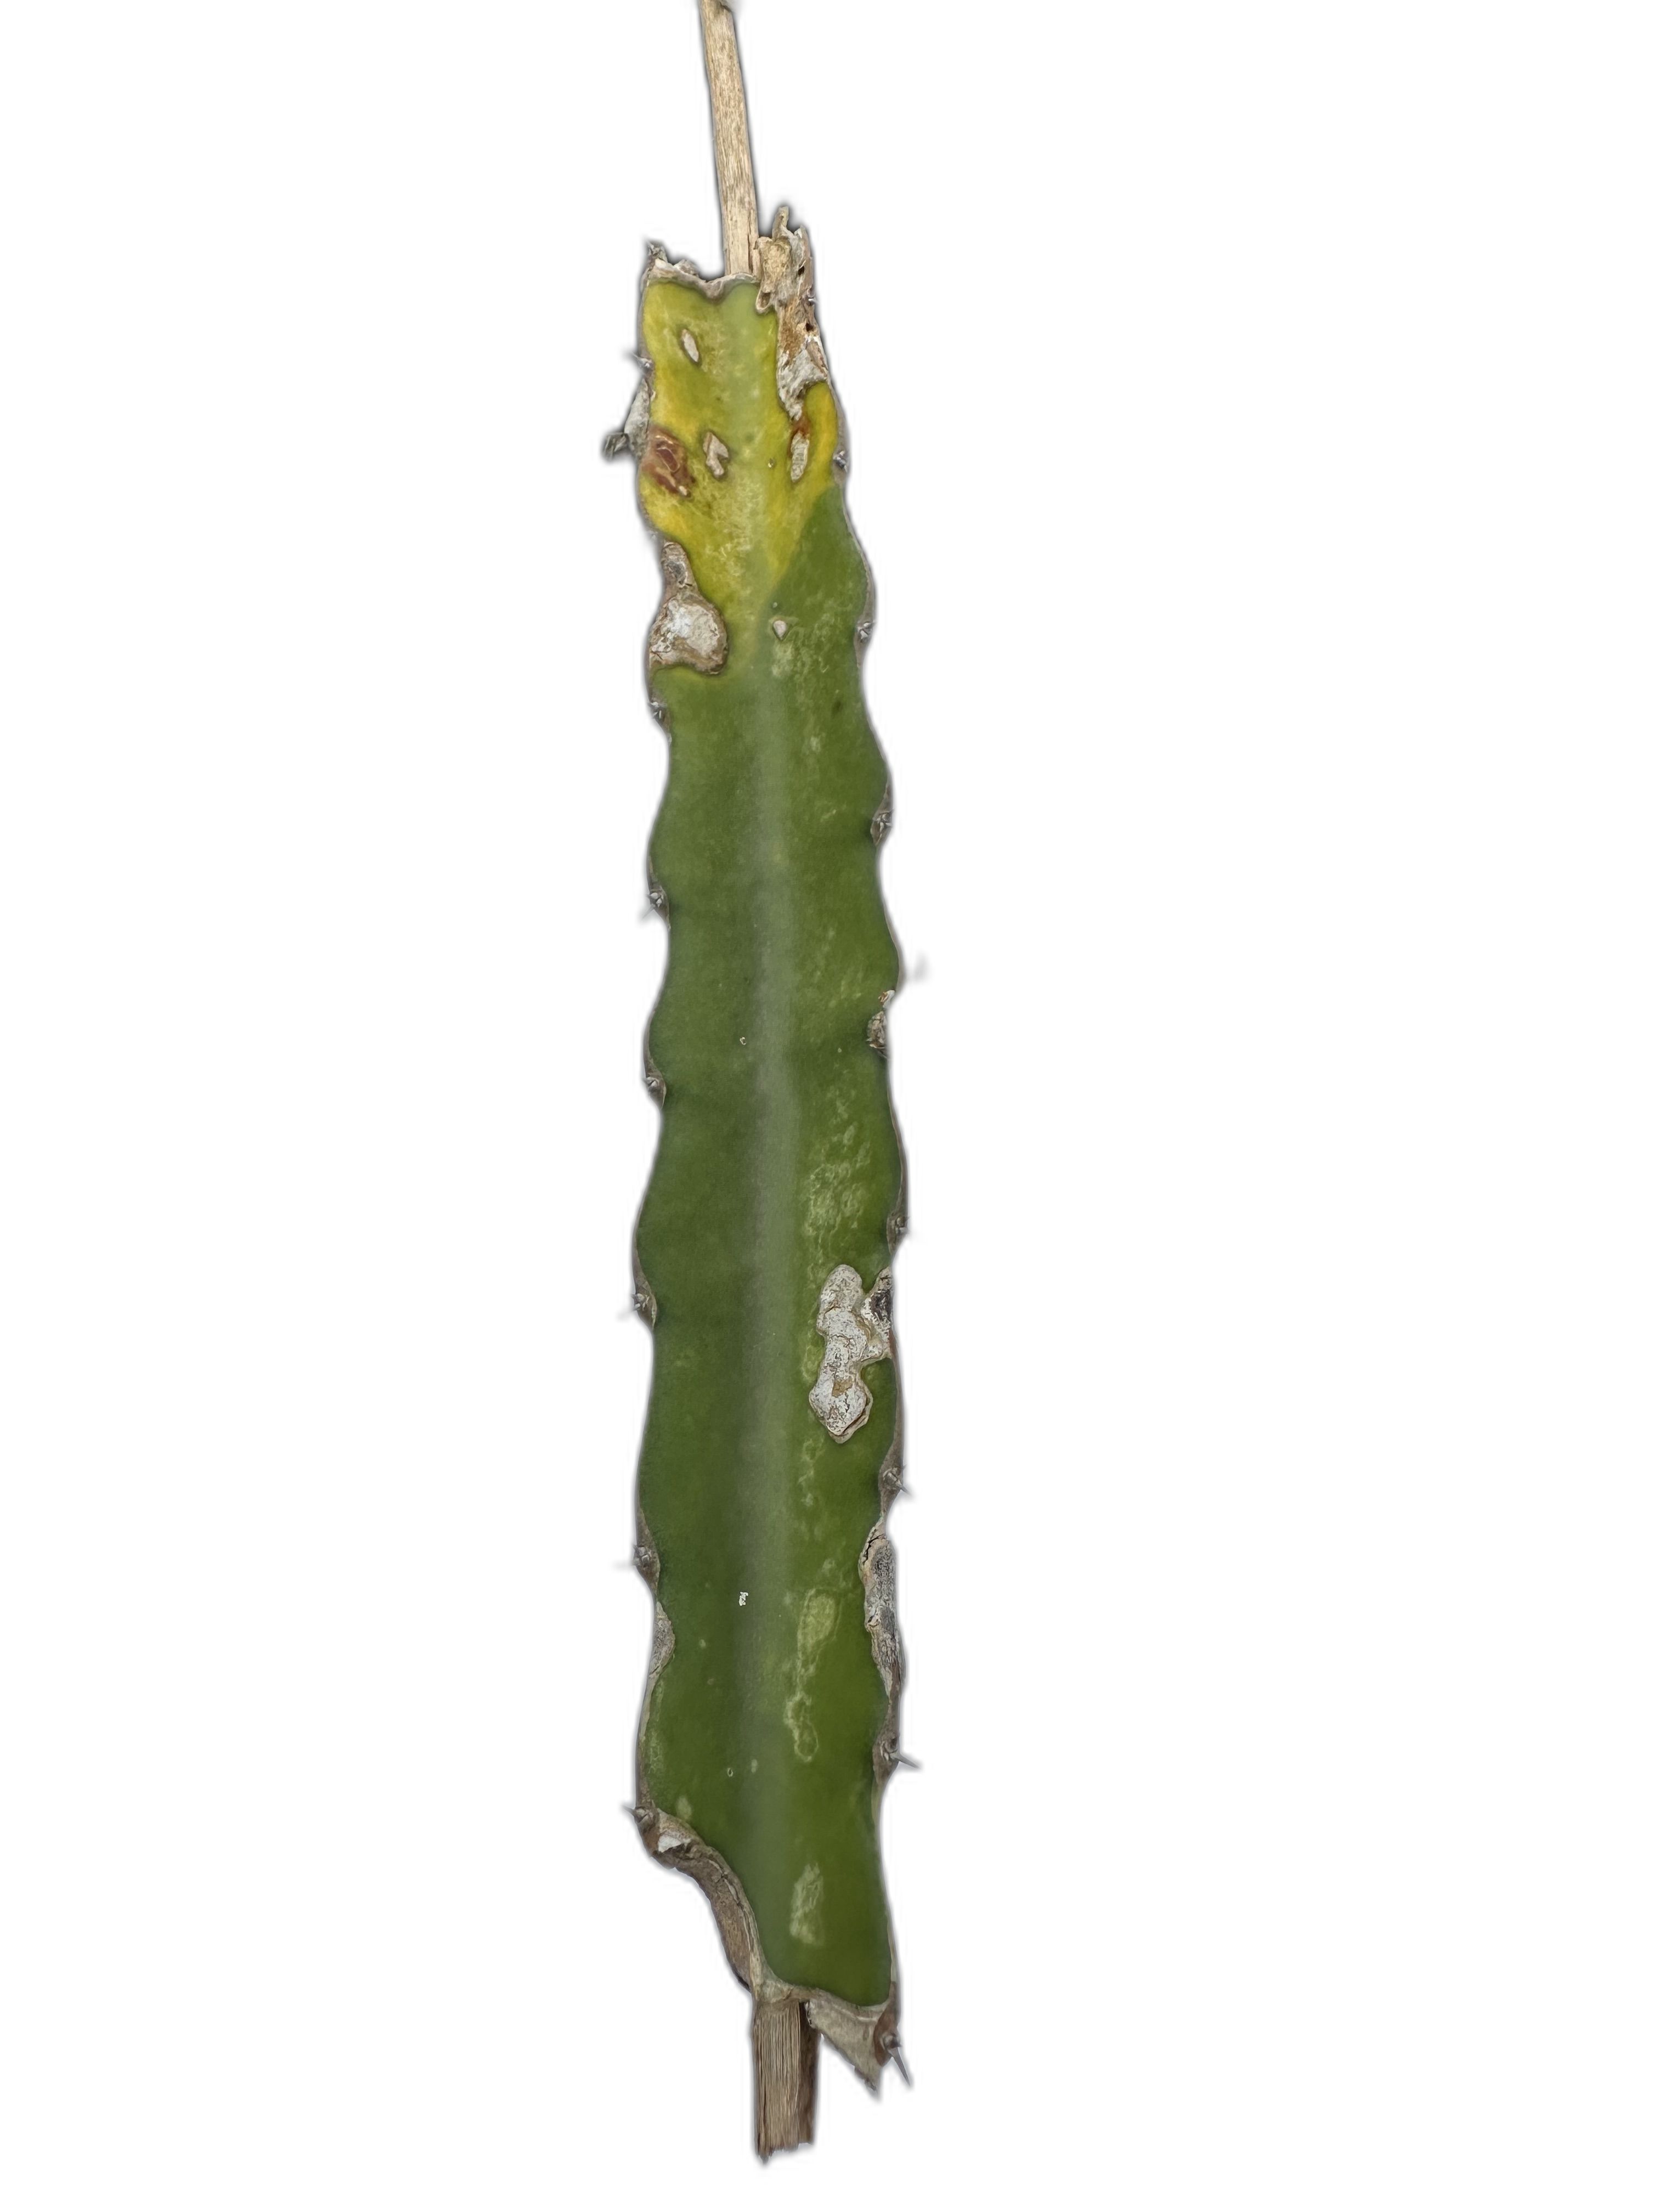
Label: Bad leaf